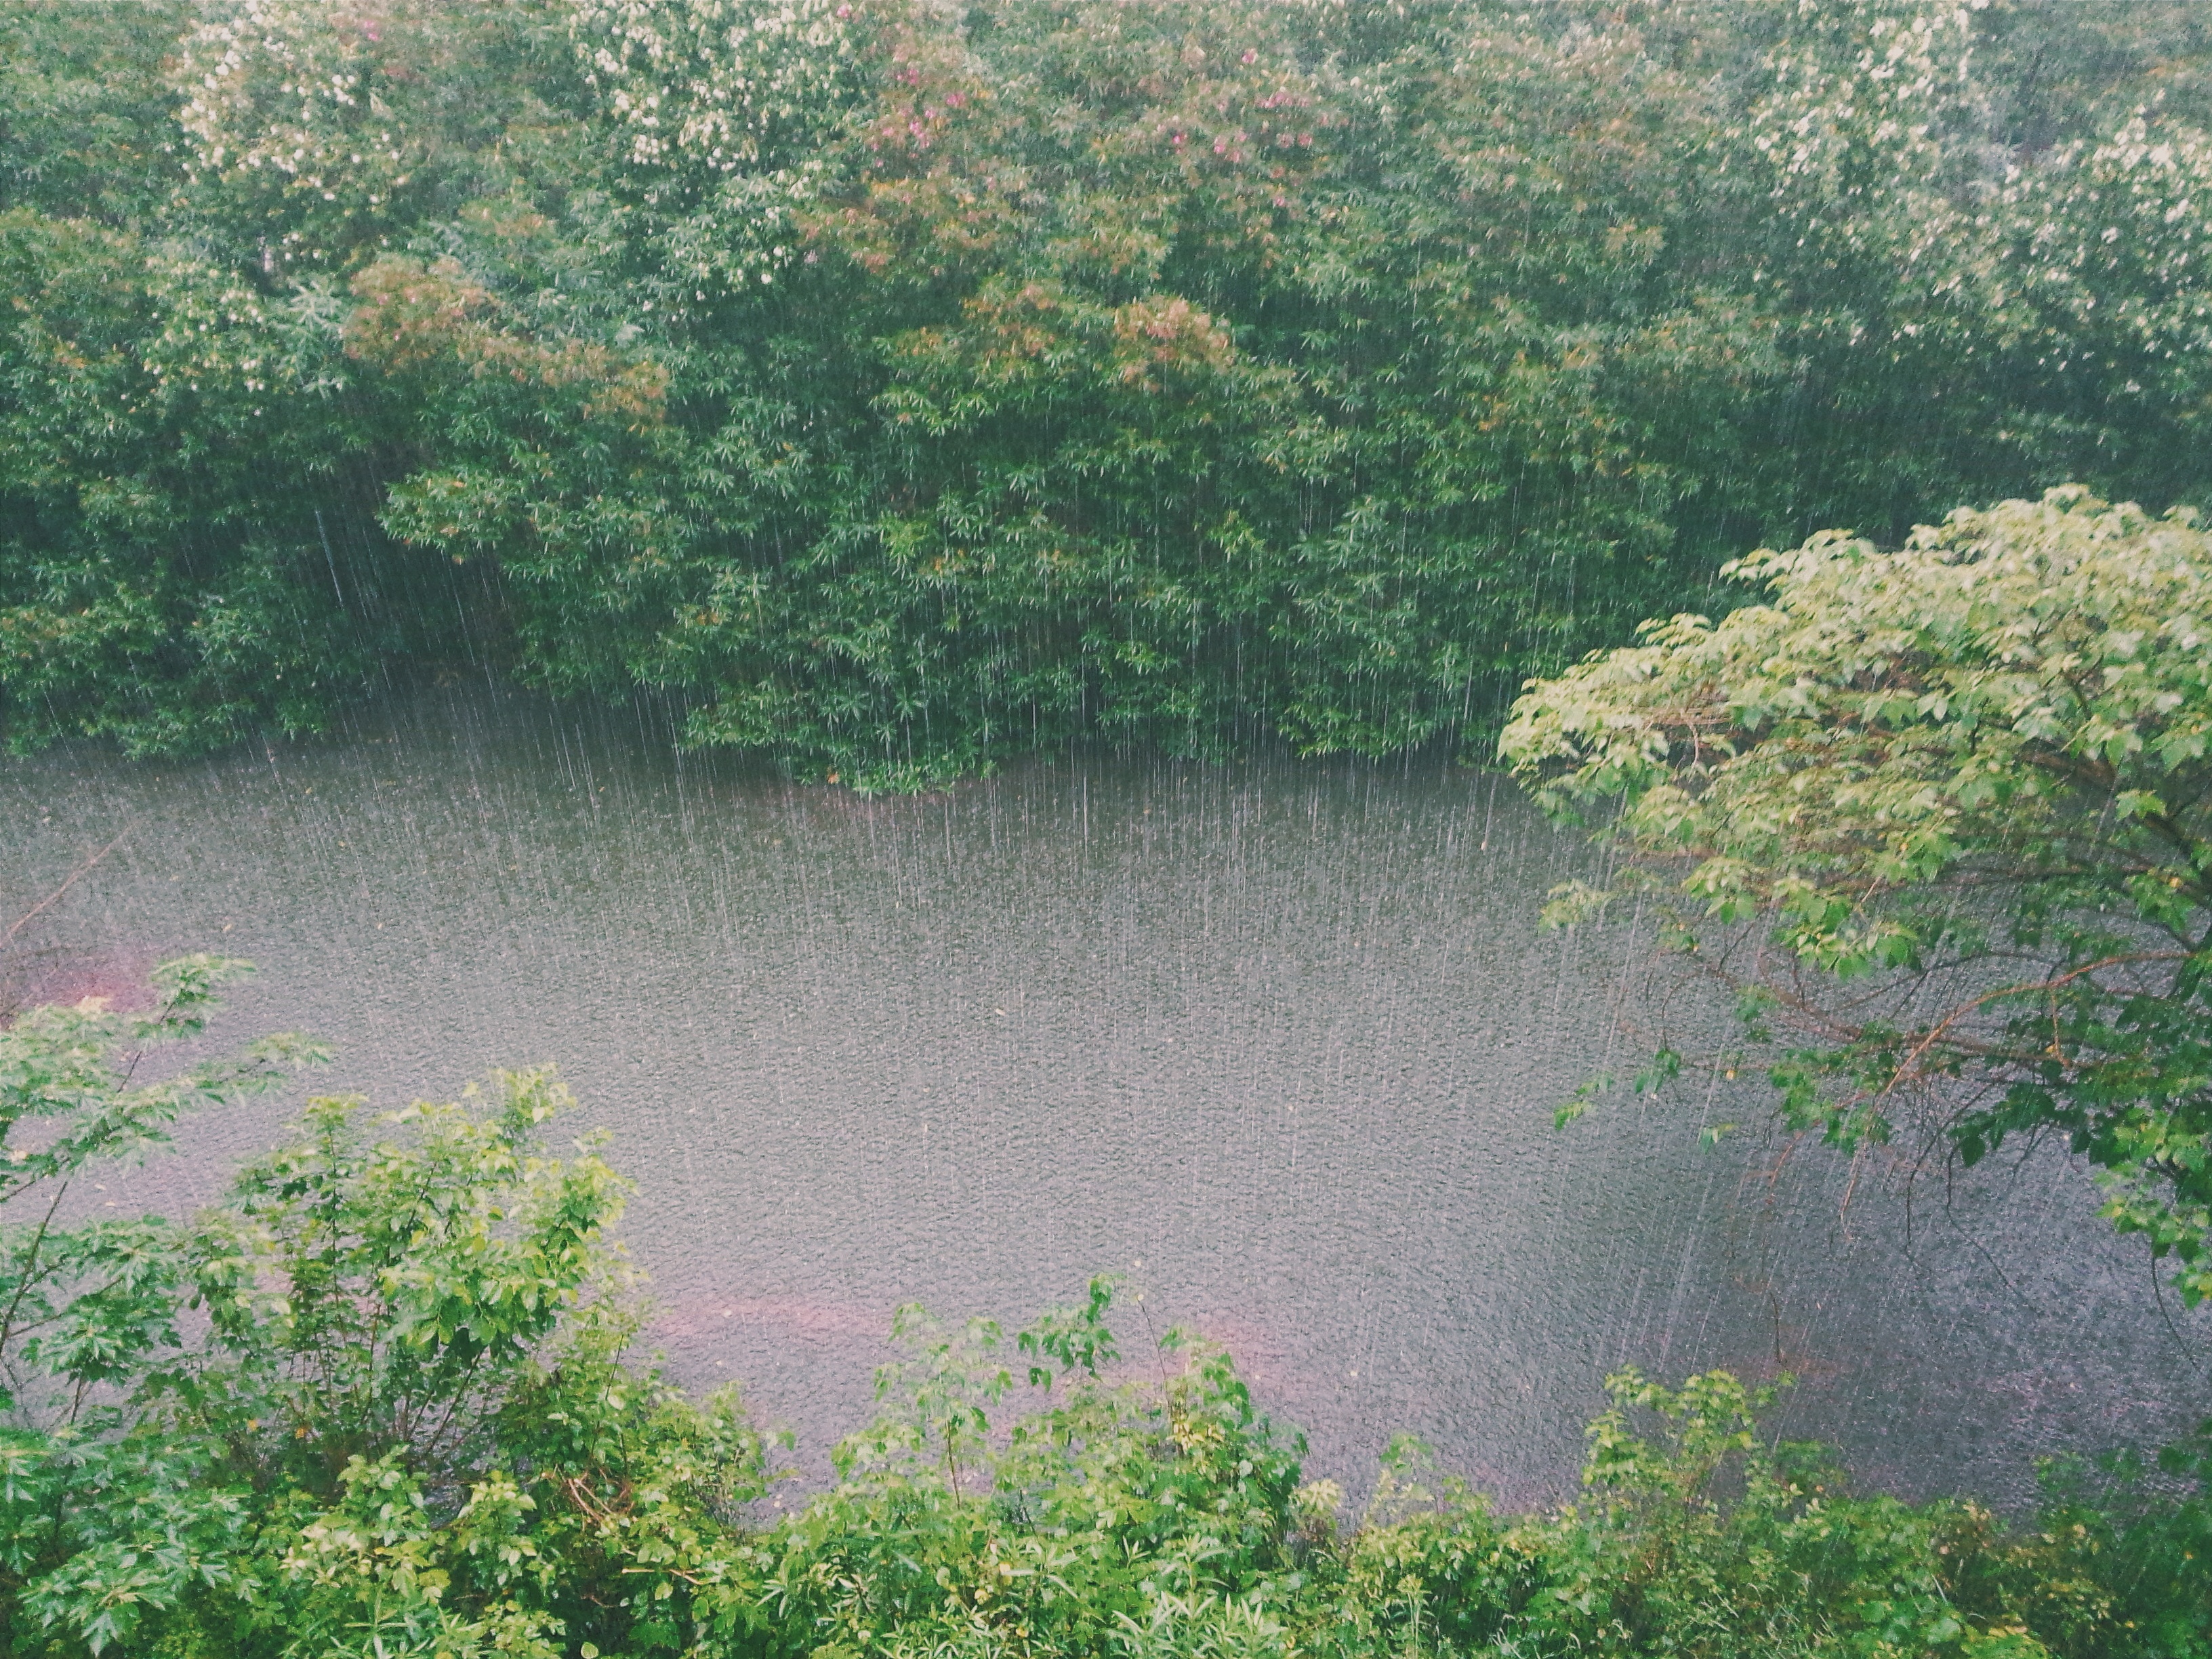
water, nature, forest, creek, rain, lake, wet, river, pond, environment, foliage, stream, spring, jungle, weather, storm, reservoir, splashing, waterway, trees, shrubbery, vegetation, rainforest, bushes, raindrops, wetland, floodplain, raining, woodland, habitat, ecosystem, shower, rainstorm, nature reserve, fish pond, natural environment